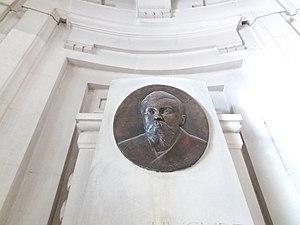
Portrait d'Eugène Huguet.
Le Palais Bondy ou Palais de Bondy est un bâtiment situé au 18 quai de Bondy, sur les bords de la Saône, dans le 5ᵉ arrondissement de Lyon, constitué de deux salles de concerts, les salles Molière et Witkowski, de deux salles d'expositions et du théâtre de Guignol.